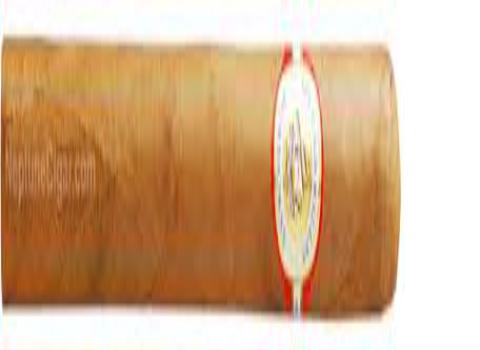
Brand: Las Cabrillas
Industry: Necessities